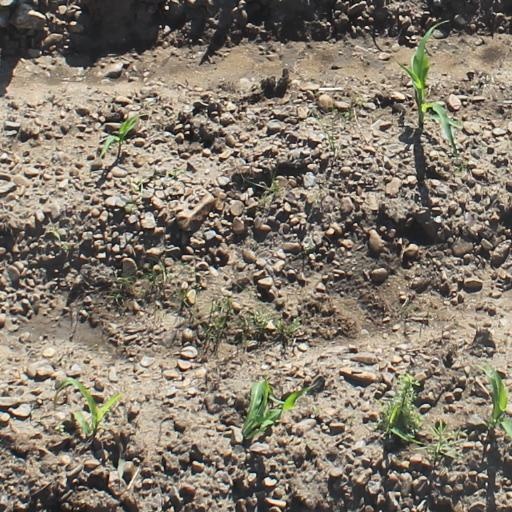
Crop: maize; corn